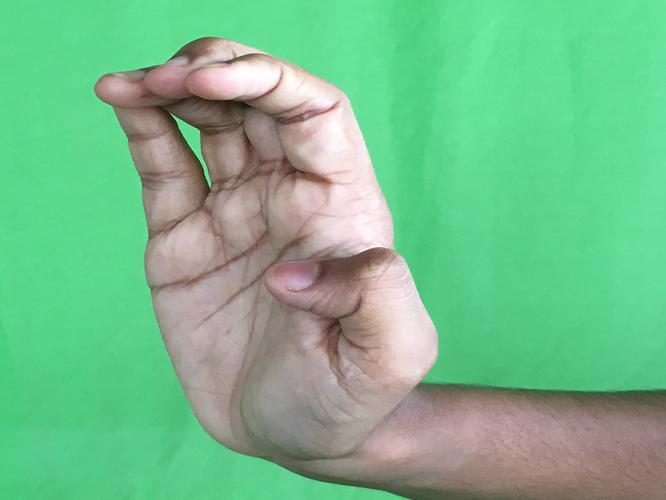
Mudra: Sarpasirsha
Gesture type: single_hand